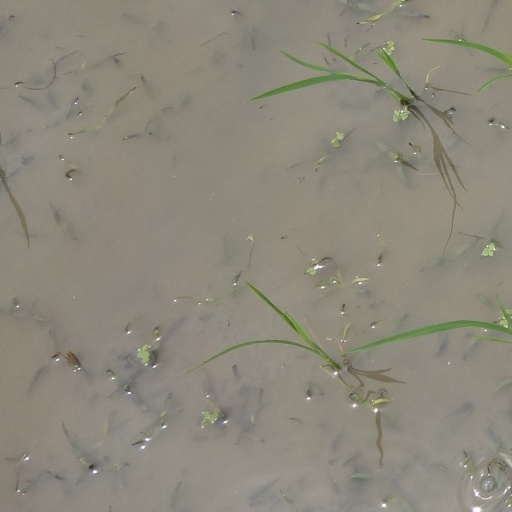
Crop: rice